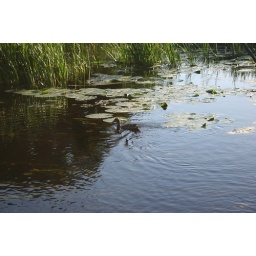
sitting in the river in Cong, Co. Mayo